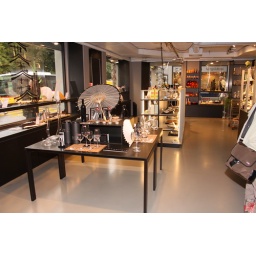
Offer of table top sets to inspire the customer of creative dinner. Display near window diving a home atmosphere.